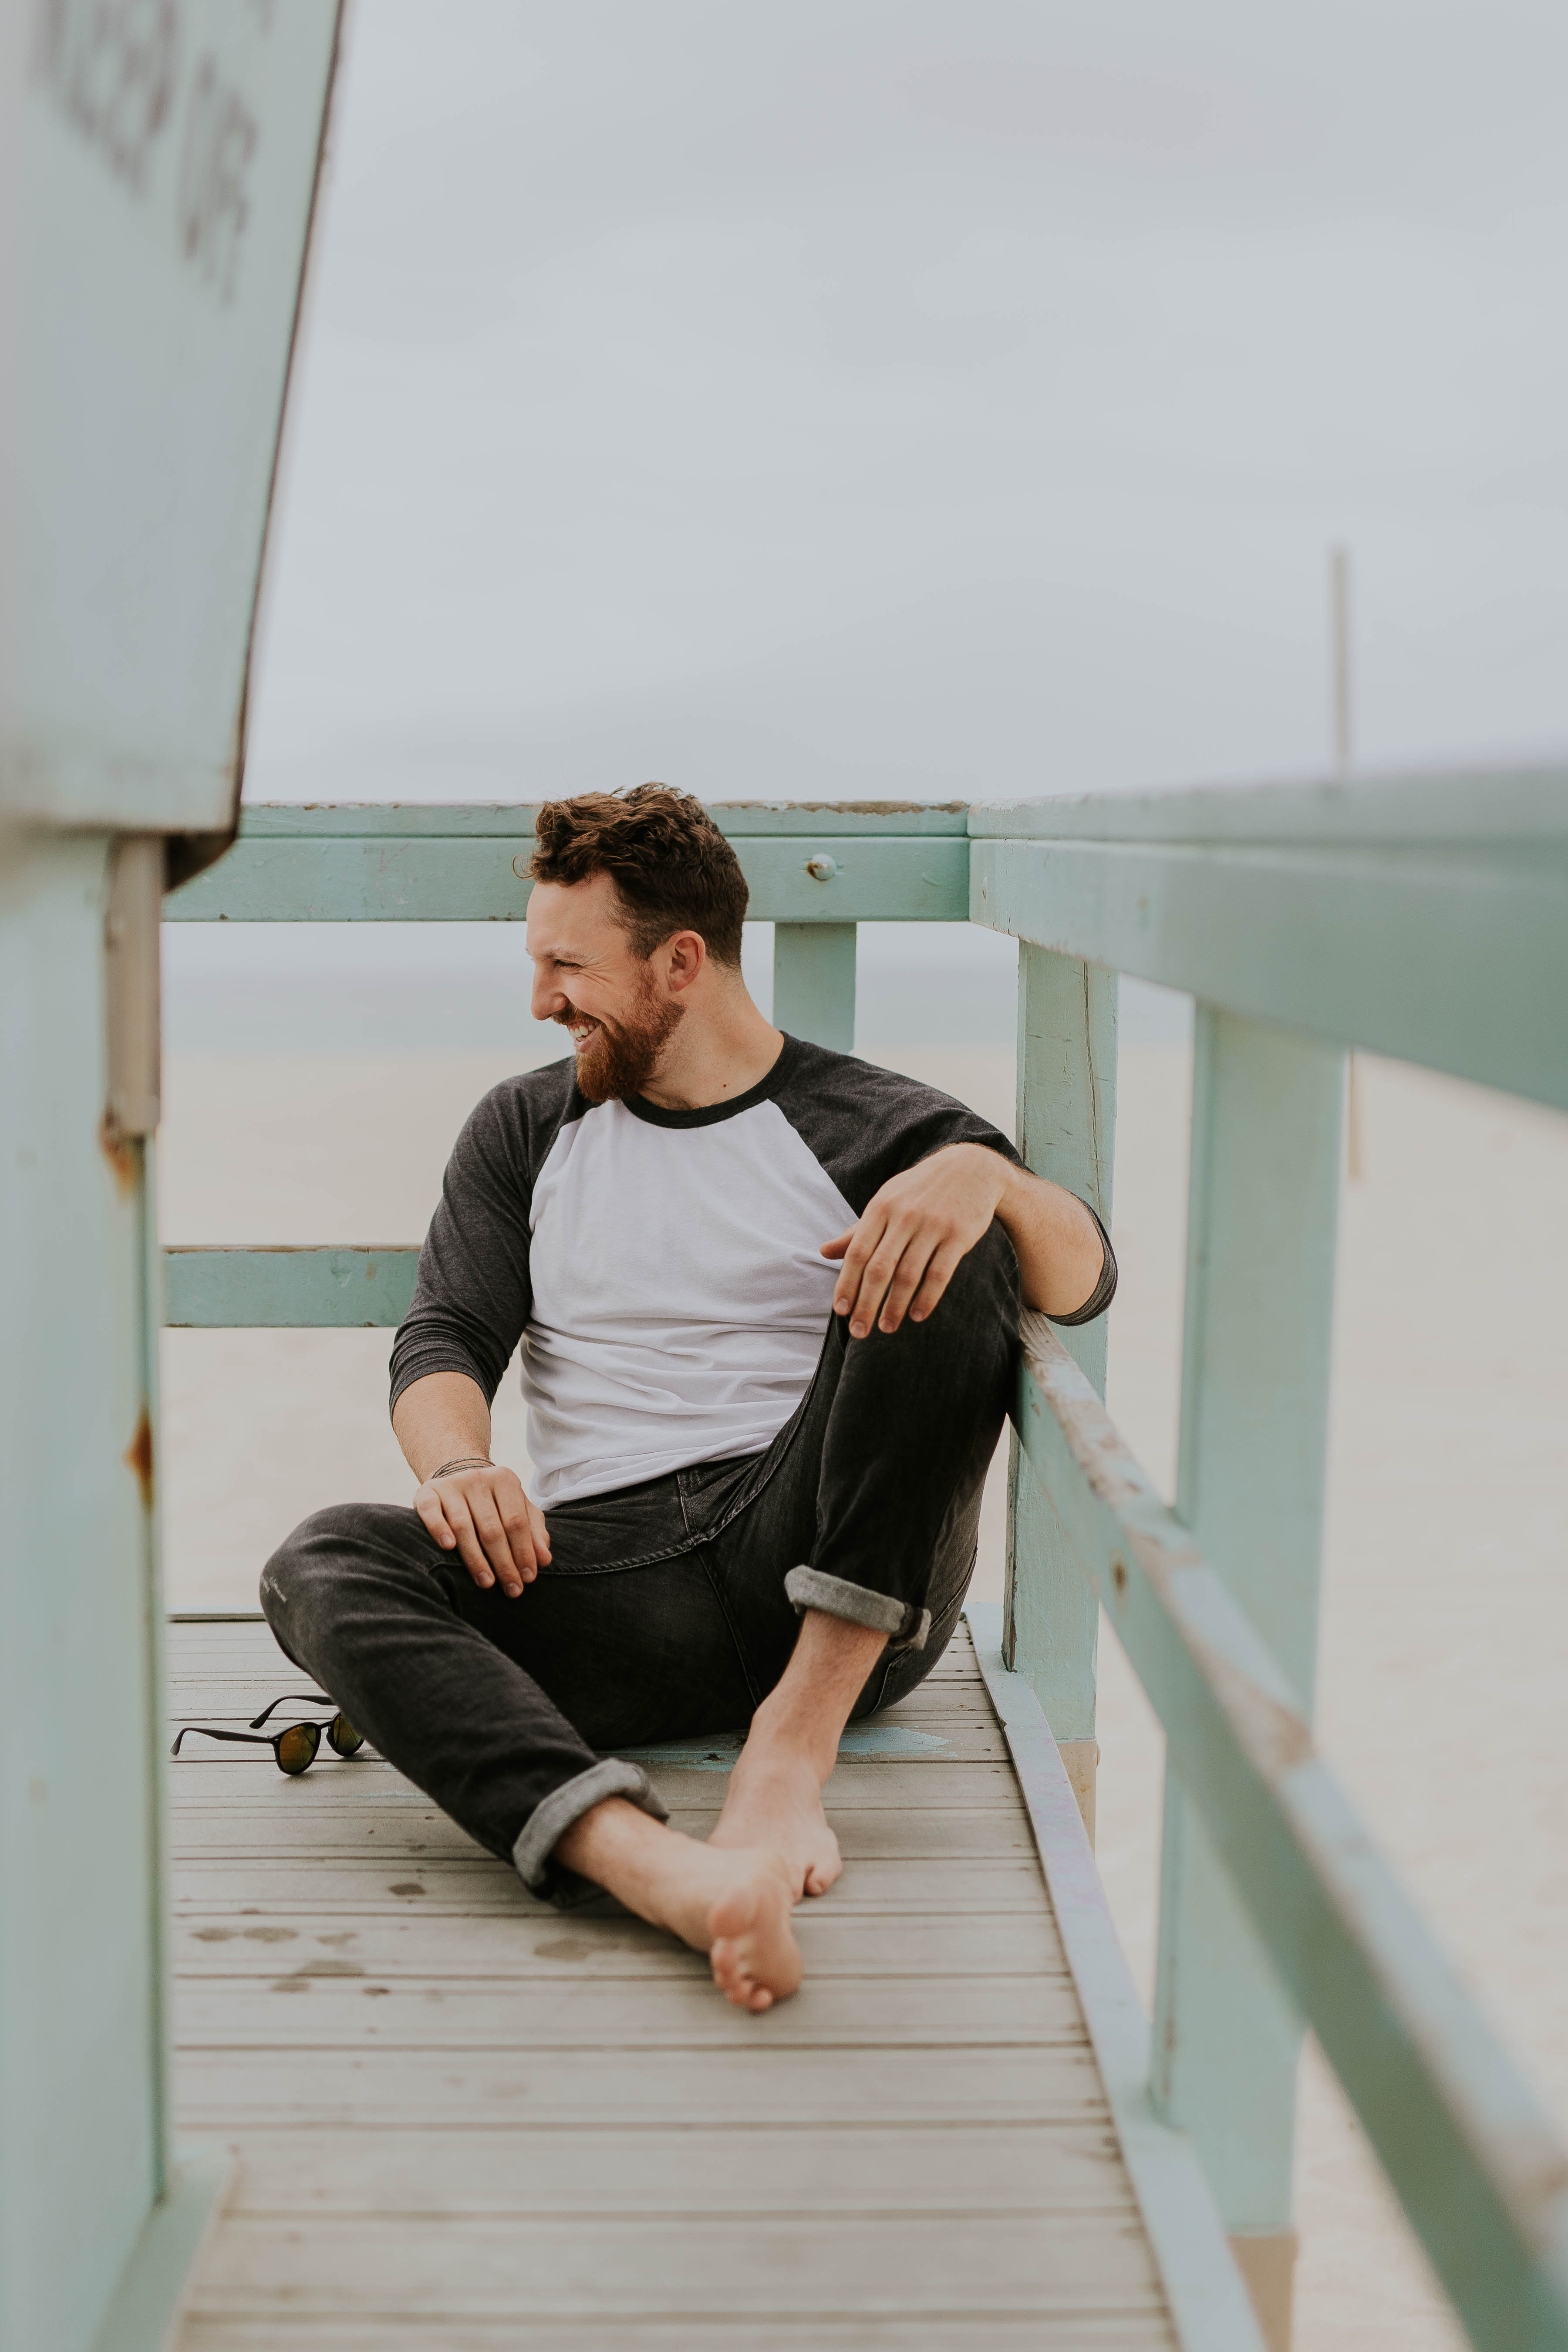
man, person, male, guy, spring, color, sitting, laugh, laughing, photograph, photo shoot, human positions